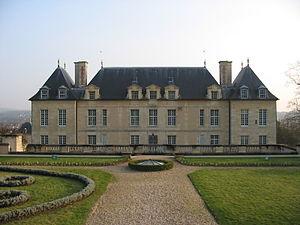
Le département du Val-d'Oise compte un certain nombre de lieux touristiques, mais la plupart demeurent confidentiels, et attirent essentiellement un public local. Ainsi, aucun de ses monuments ne connaît une fréquentation aussi importante que d'autres sites en périphérie de Paris tels que Versailles ou Fontainebleau. Néanmoins, Auvers-sur-Oise jouit d'une renommée au moins nationale grâce aux tableaux de Vincent van Gogh. Le château d'Écouen attire également des visiteurs, souvent connaisseurs, pouvant venir du monde entier. En 2008, Écouen a été la principale destination touristique du Val d'Oise.